Radical Face

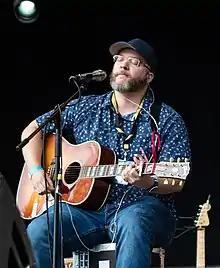
Radical Face at Haldern Pop Festival 2017.

Radical Face is a musical act whose main member is Ben Cooper.